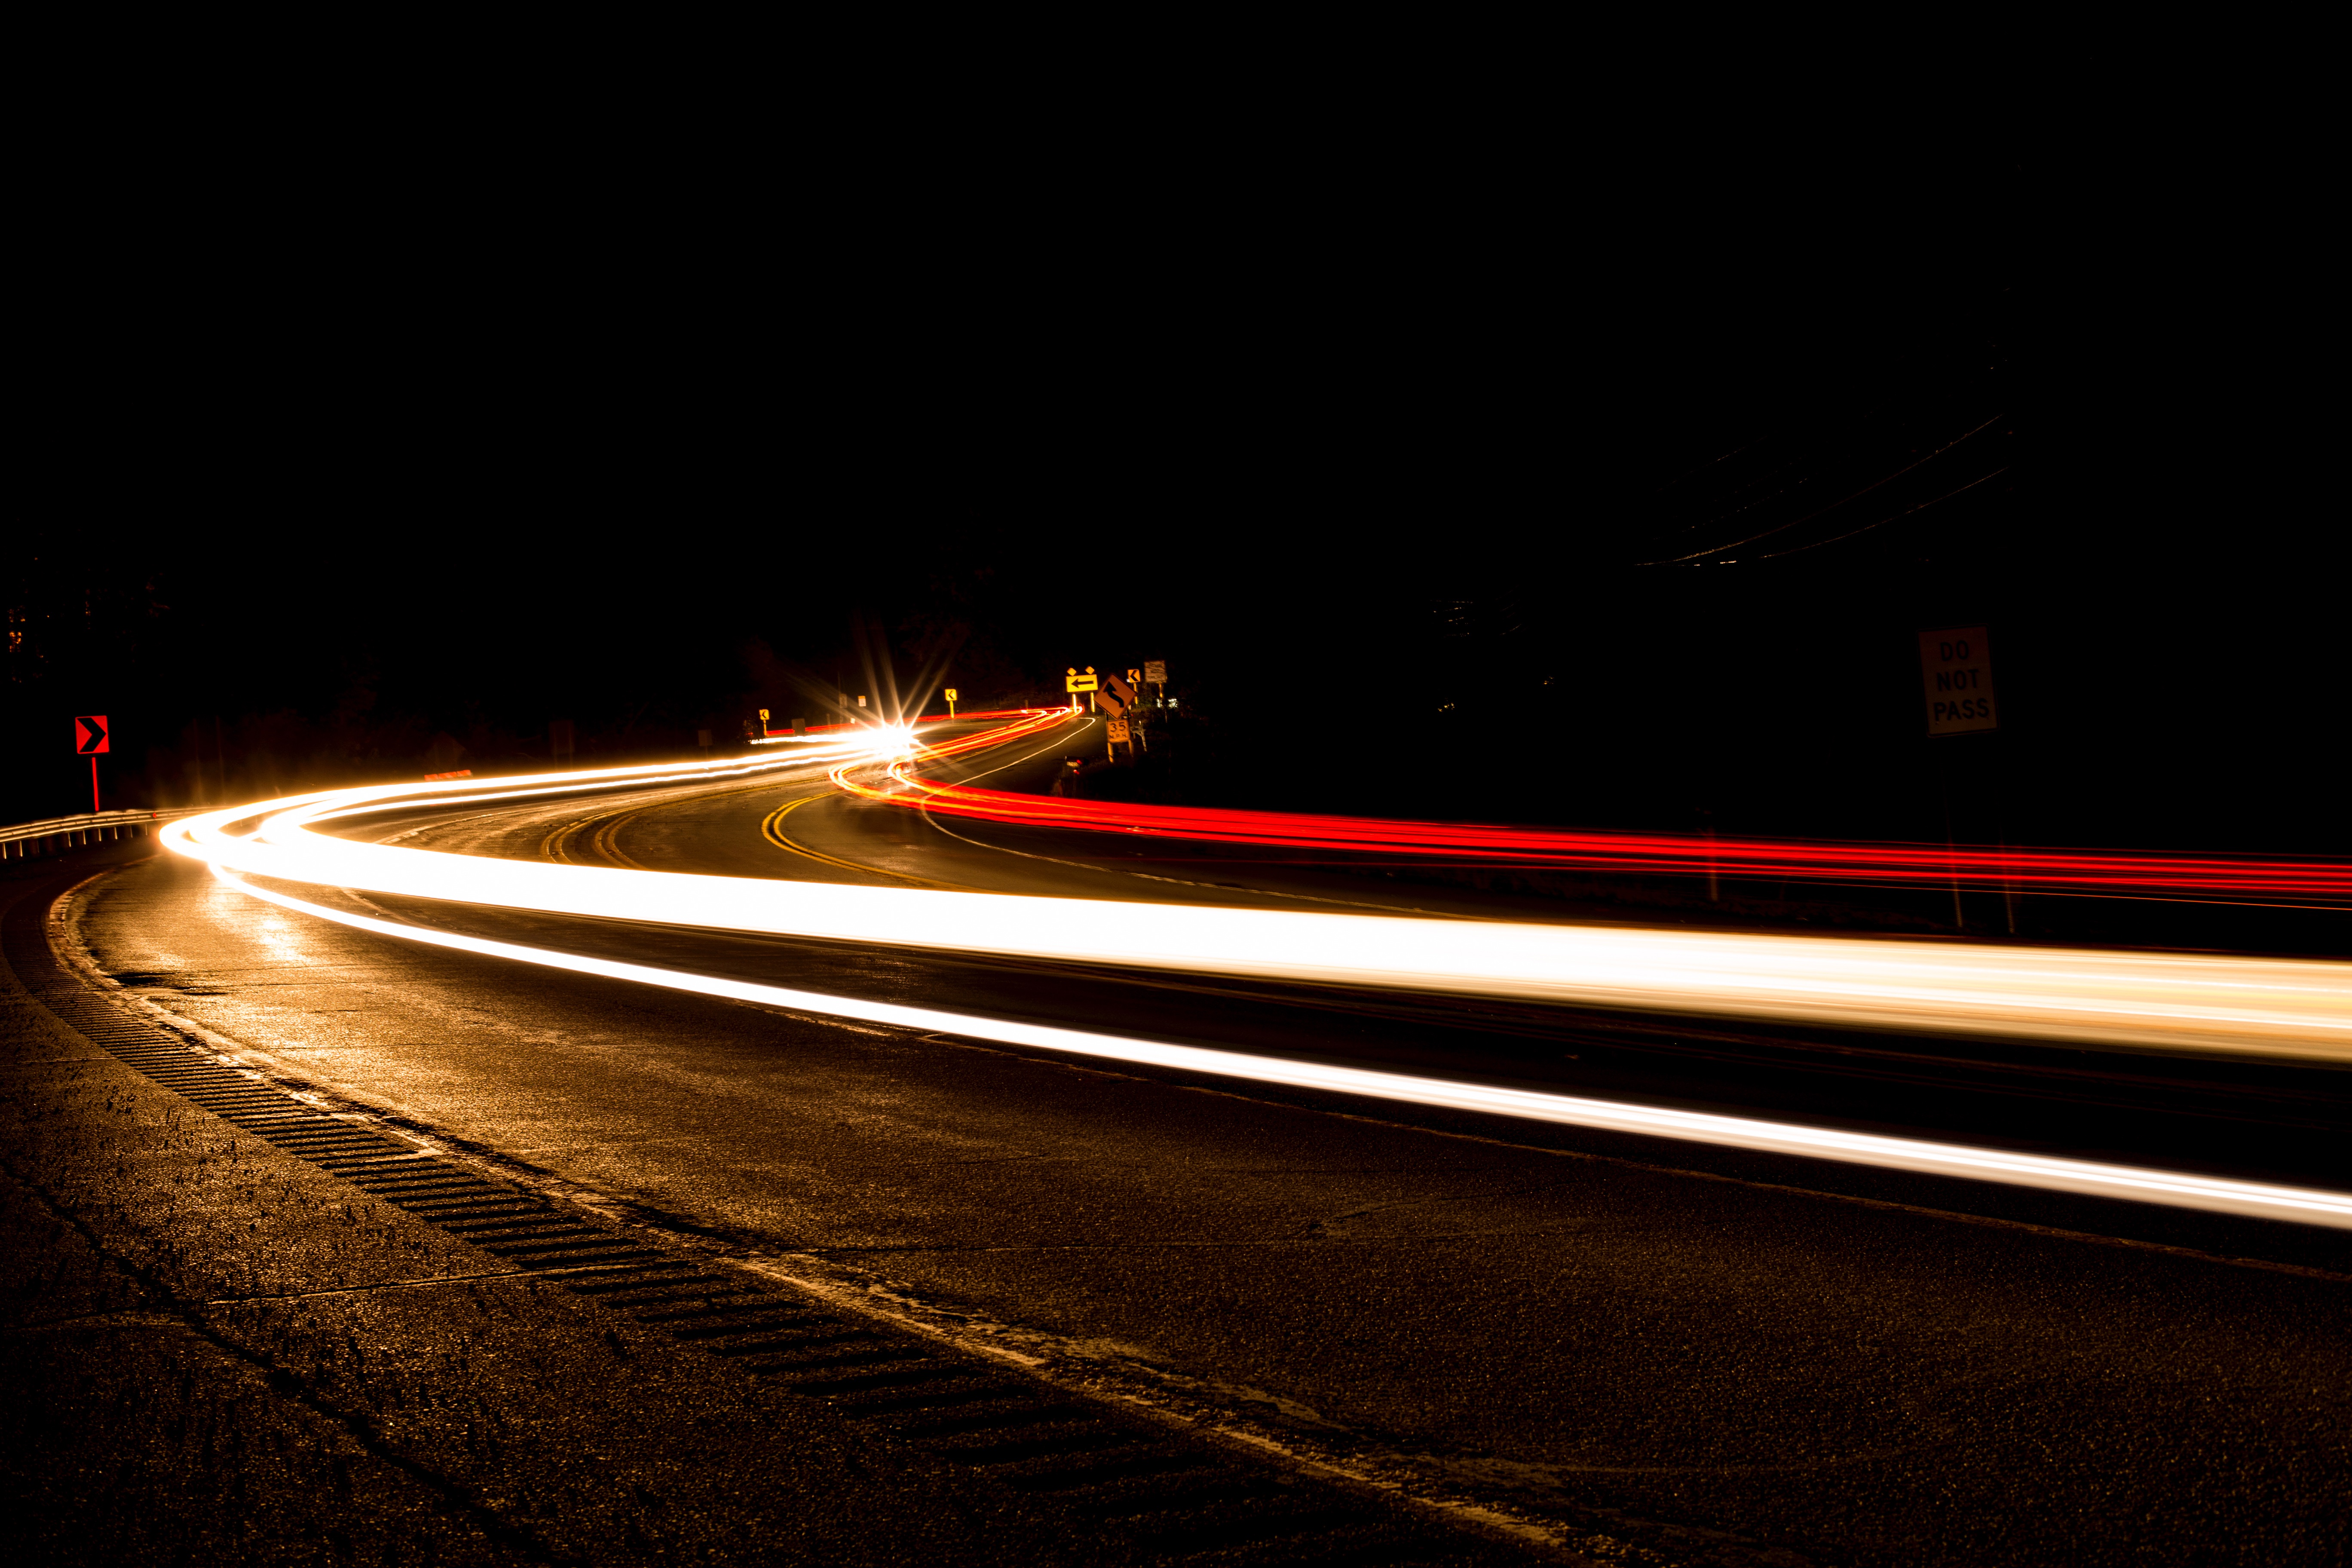
light, night, evening, vehicle, darkness, lighting